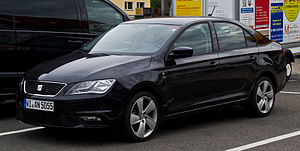
Lille mellemklassebil / Aktuelle modeller i Europa
En lille mellemklassebil er en bil som er større end en minibil, men mindre end en stor mellemklassebil.